Delta Goodrem

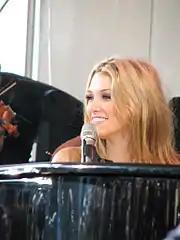
Goodrem performing at Federation Square in Melbourne, Australia, 2007

Goodrem's third studio album, the eponymous "Delta", was released in Australia on 20 October 2007. Goodrem described the material as "...a lot lighter" compared to her previous album "Mistaken Identity". She has also stated, "As people become more aware of your life, they can pinpoint what songs are about. On this album, I've tried to remove a lot of that and just write great pop songs, songs that are from my heart but there's no baggage with them". The album debuted at number one on the ARIA Albums Chart, making it her third number one album in her home country. and received platinum certification for shipments of 70,000 records, though sales were much lower; only 23,000 copies were sold during the first week. In December the album was certified 2× platinum. It eventually was certified 3× platinum in 2008. In New Zealand, the album debuted at number twelve on the RIANZ Albums Chart.